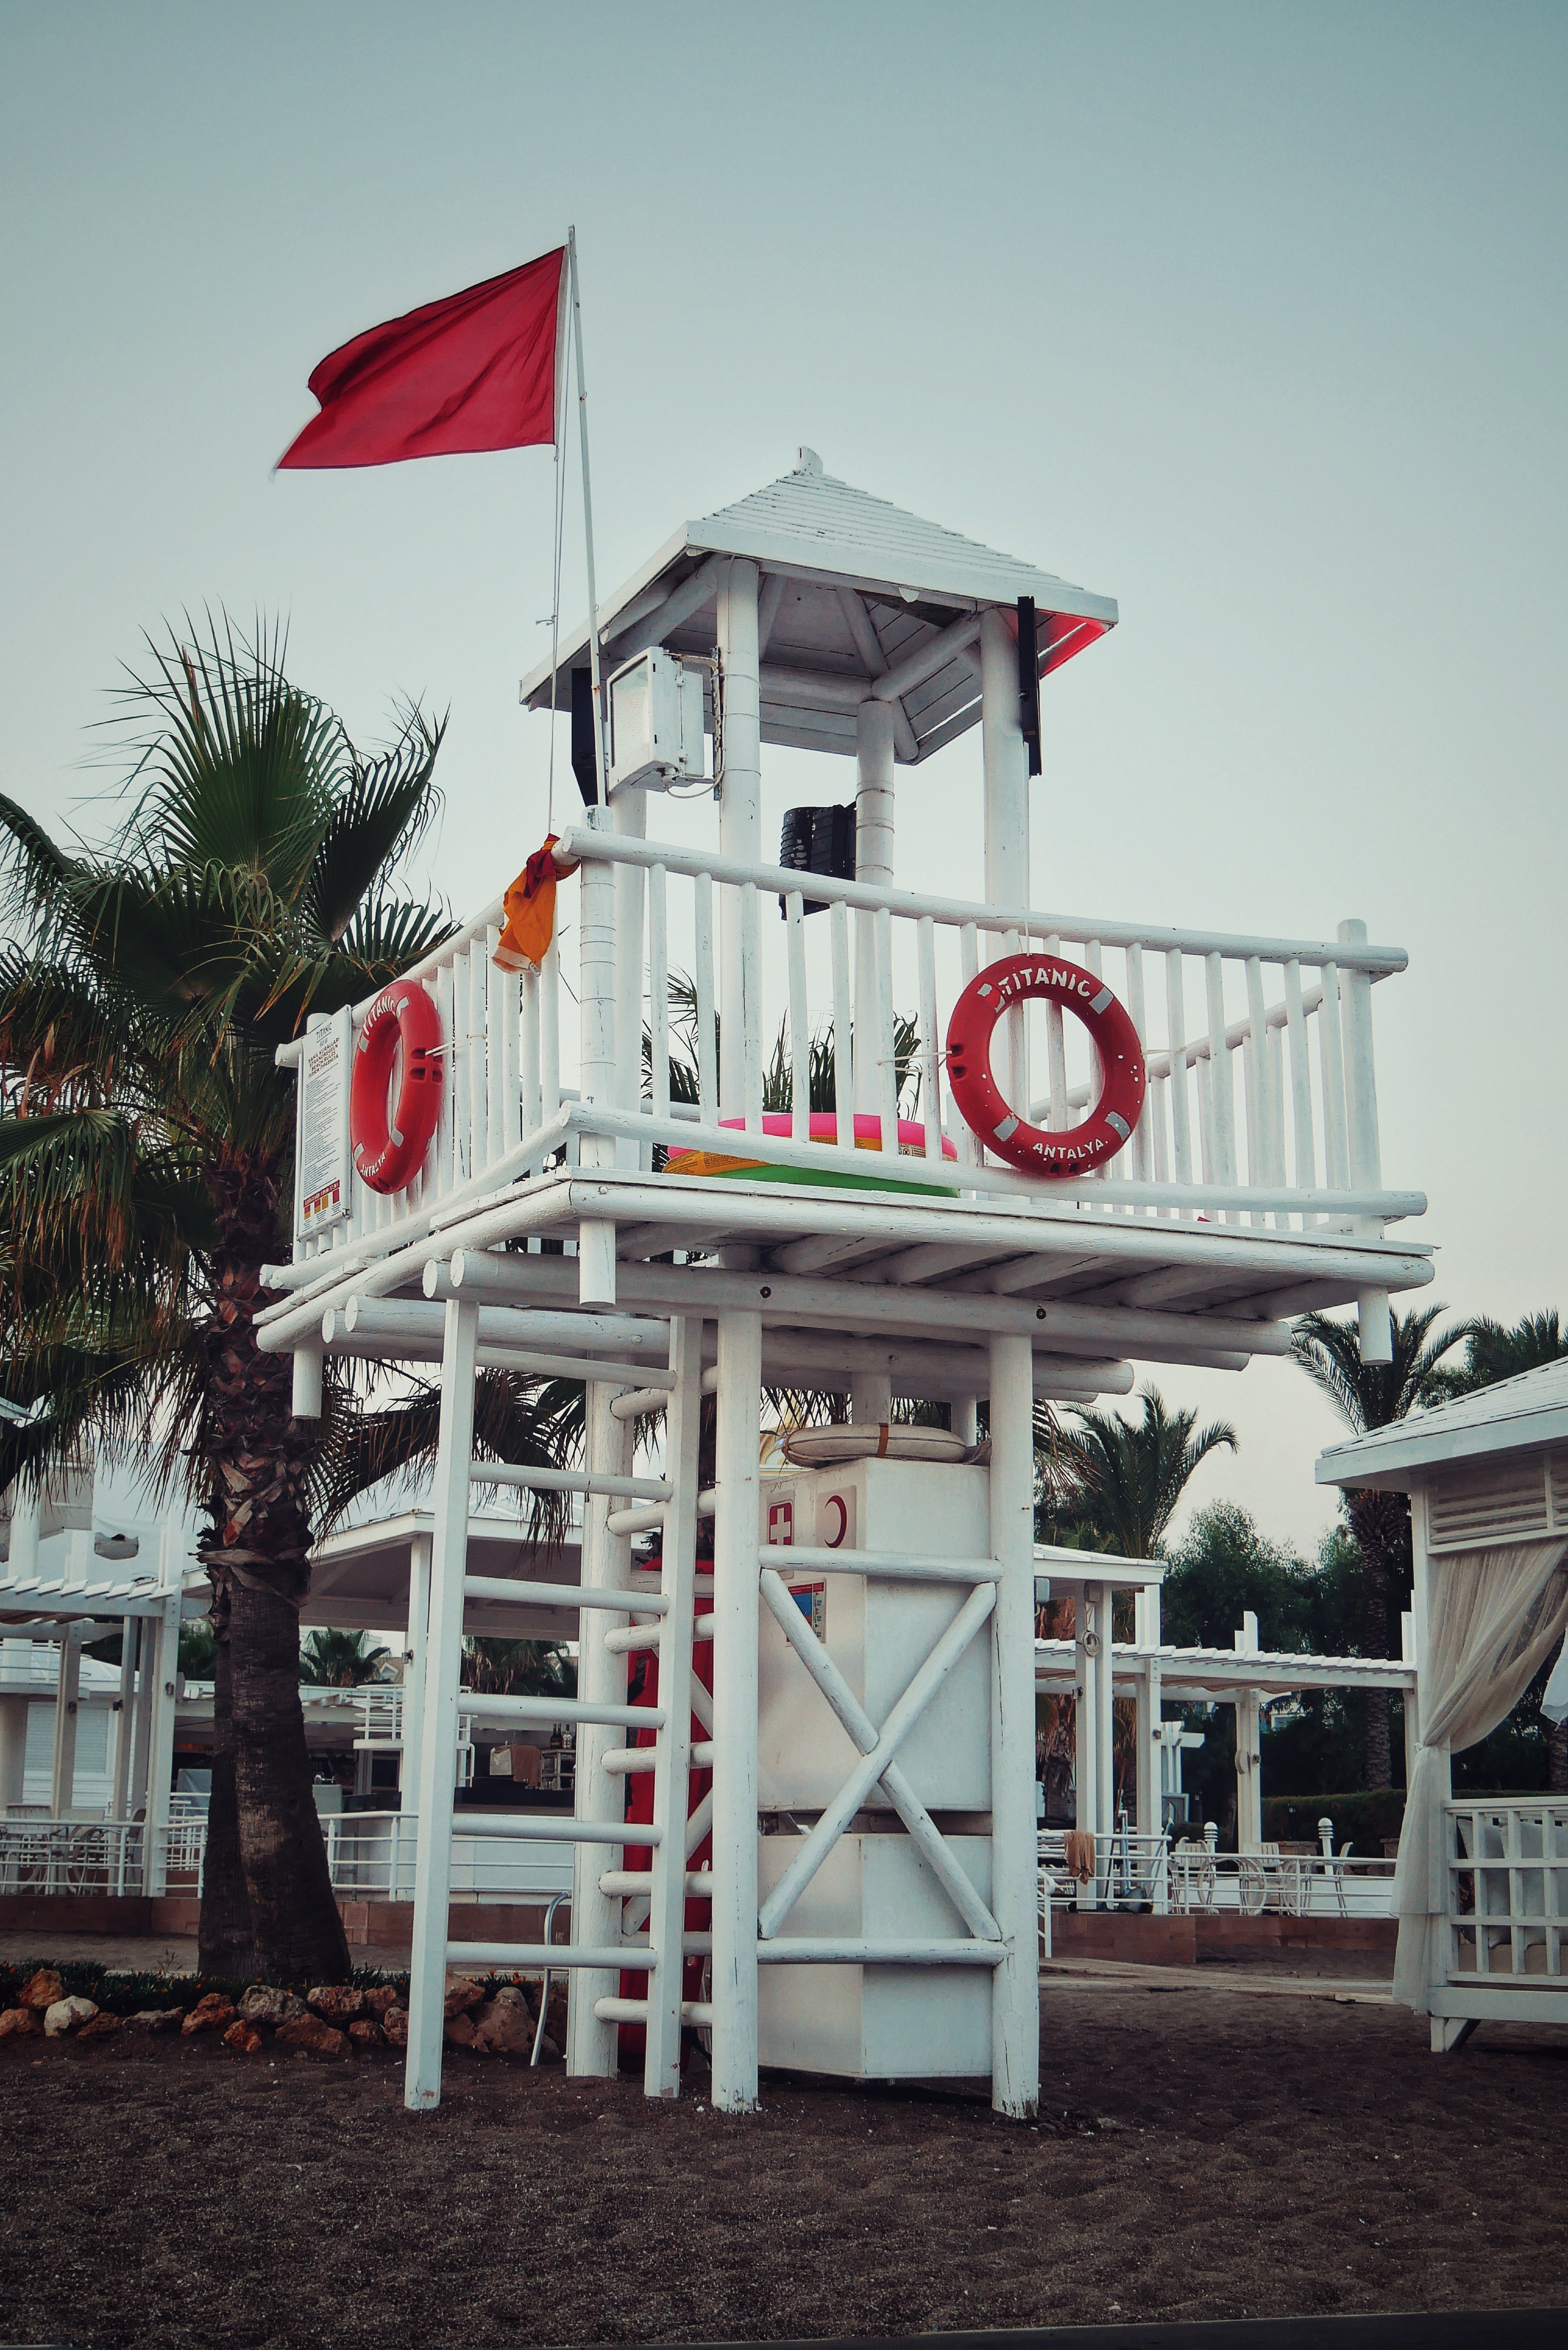
building, house